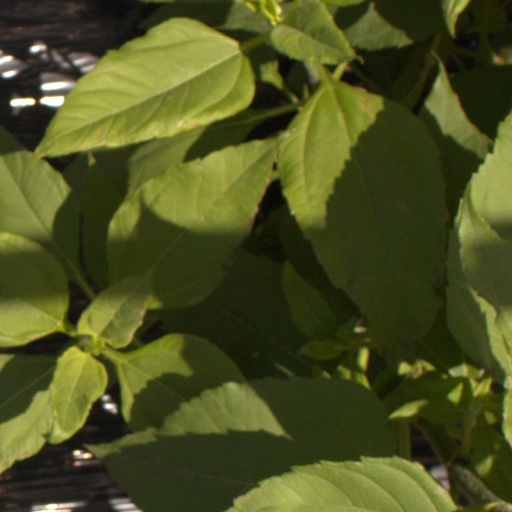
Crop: Jerusalem artichoke